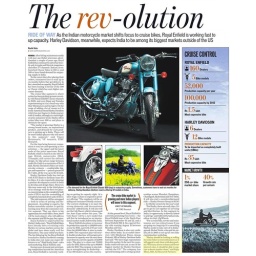
The Hindustan Times Aug 02_cruise bike market in India